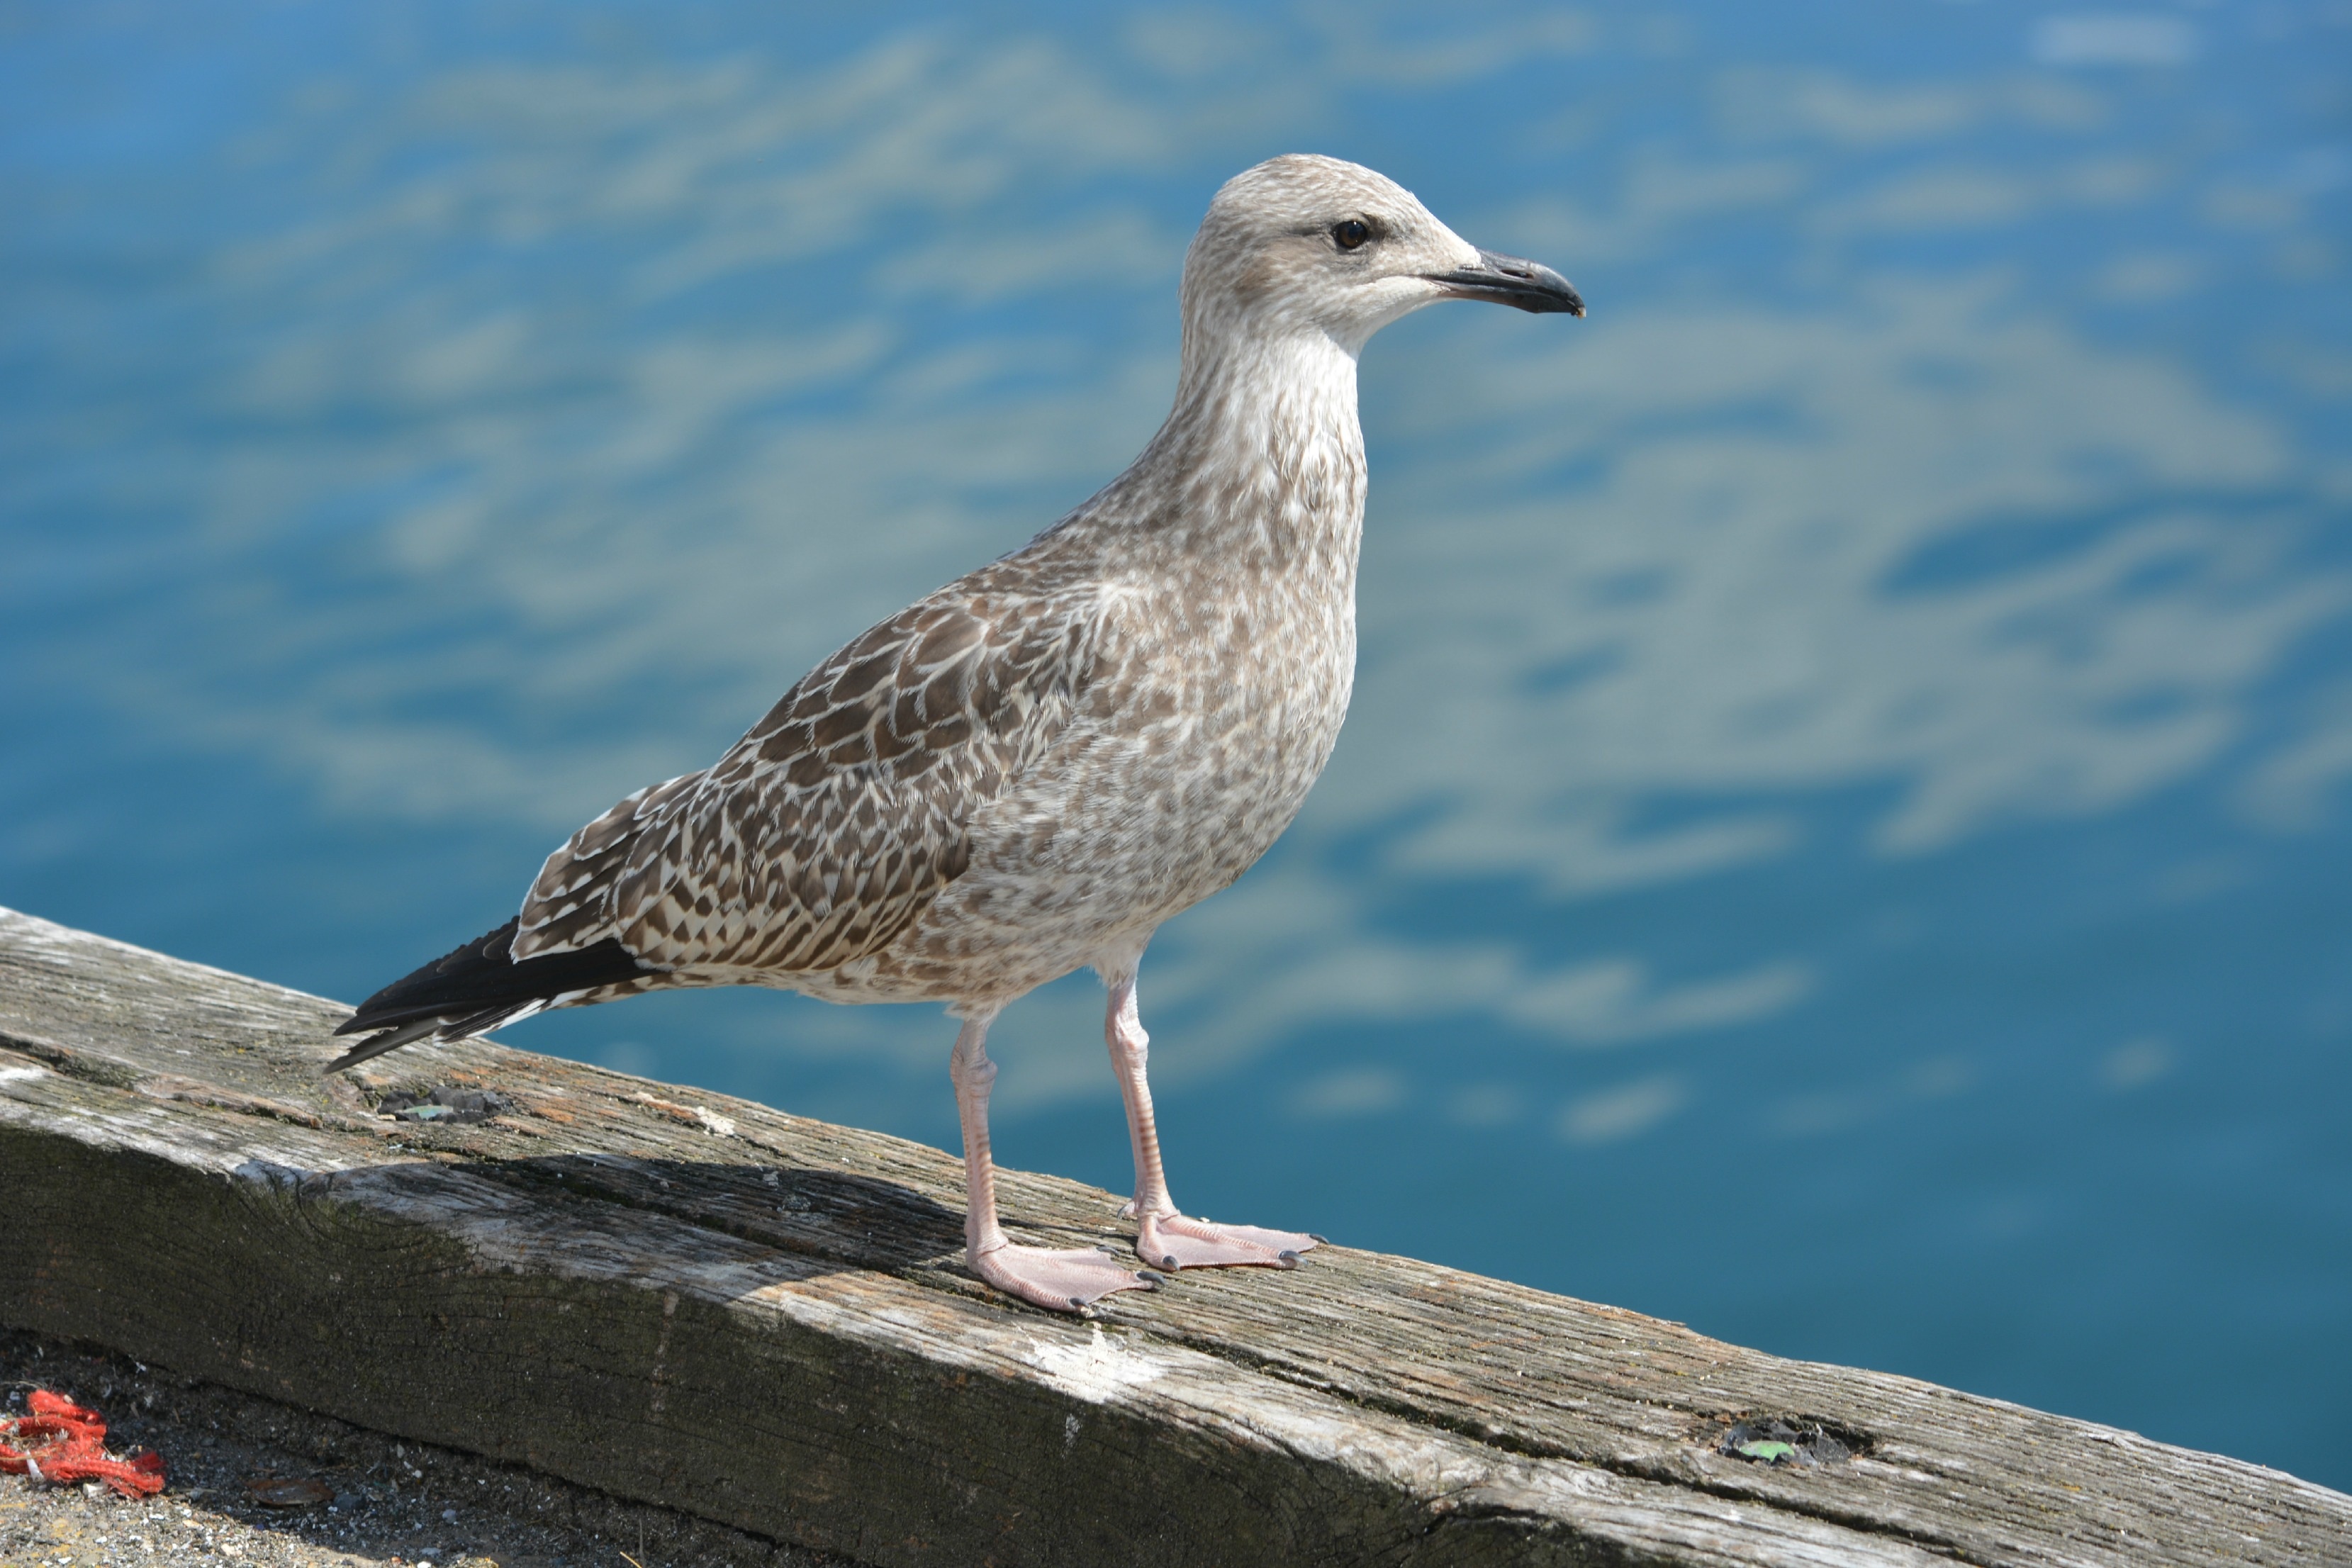
sea, nature, ocean, bird, animal, seabird, seagull, wildlife, gull, beak, fauna, sea bird, ornithology, animals, vertebrate, shorebird, sandpiper, charadriiformes, european herring gull